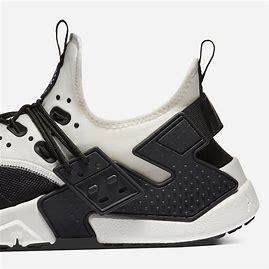
Brand: Nike
Model: Air Huarache Drift